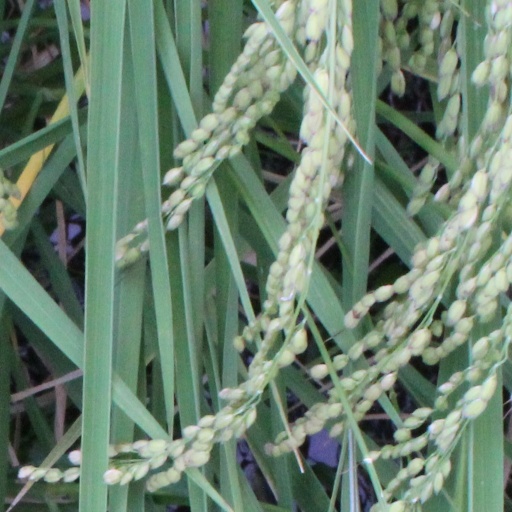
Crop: rice